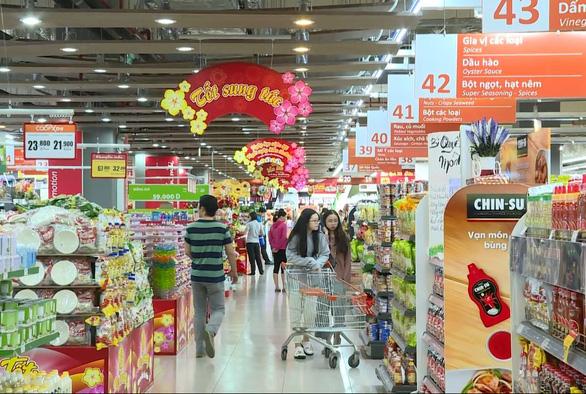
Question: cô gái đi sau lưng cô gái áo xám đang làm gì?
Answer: đi mua sắm trong siêu thị